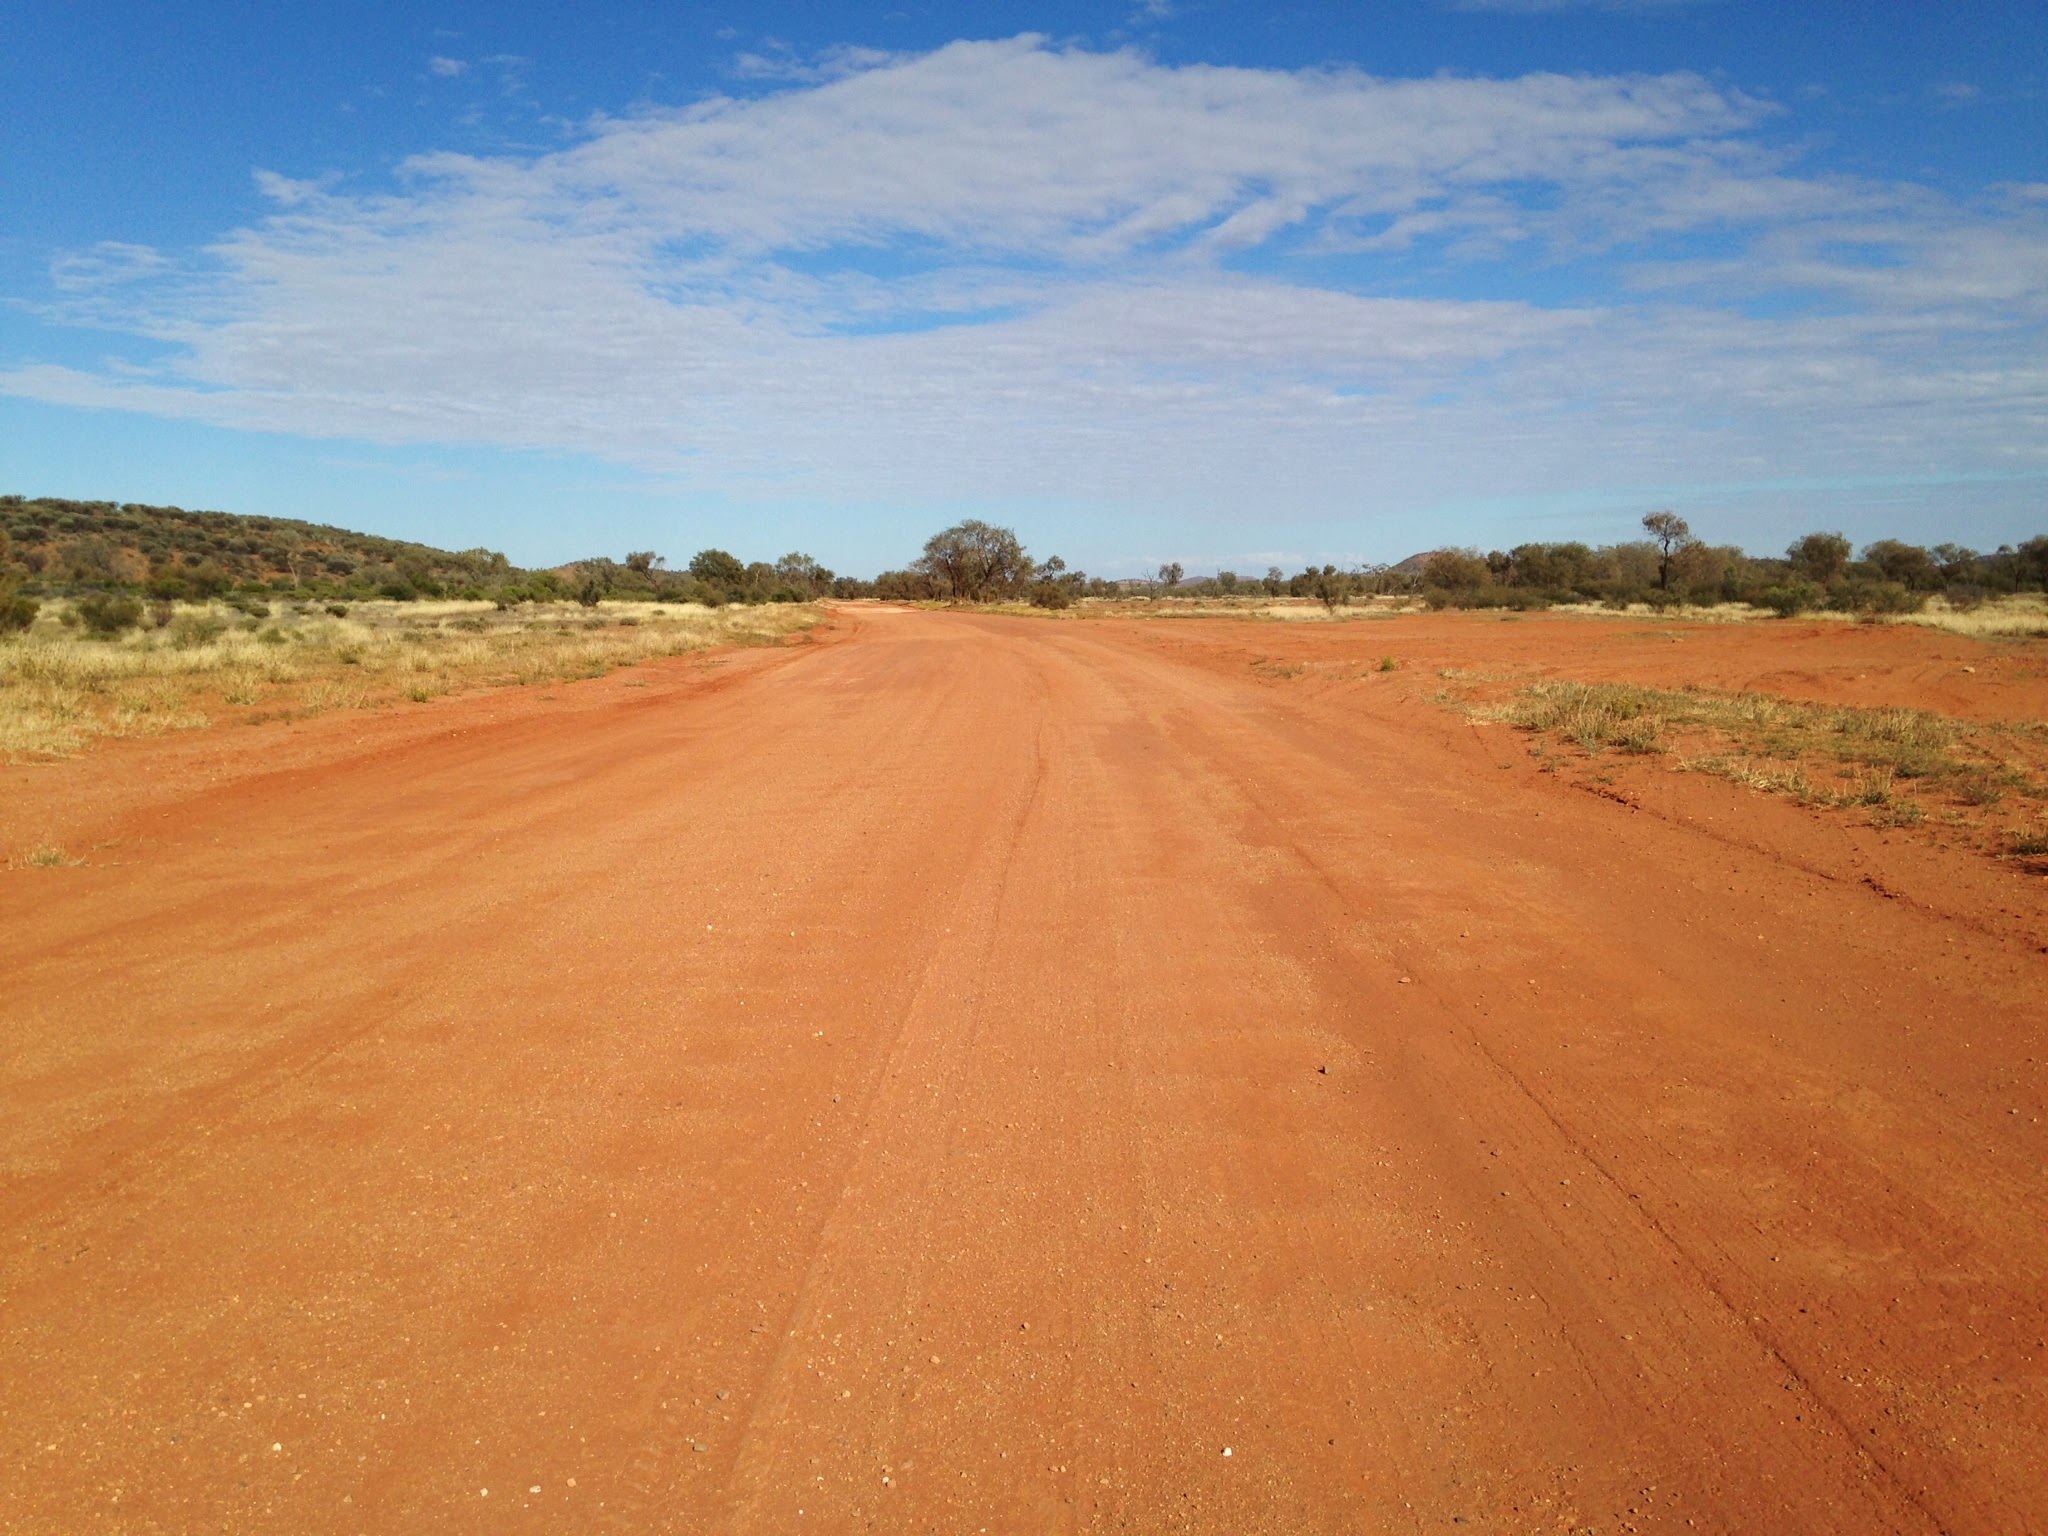
landscape, nature, outdoor, sand, horizon, wilderness, road, field, prairie, desert, view, land, dirt road, wild, environment, scenic, natural, scenery, soil, plain, background, grassland, infrastructure, plateau, habitat, ecosystem, outback, wadi, steppe, landform, erg, natural environment, geographical feature, aeolian landform